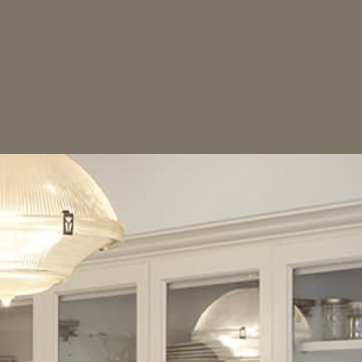
Material: painted